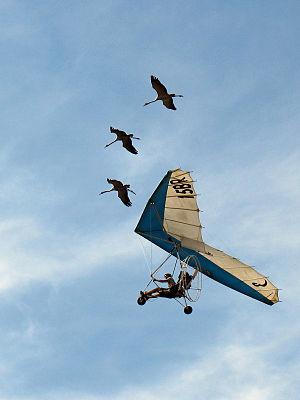
La Grue cendrée est un grand oiseau de la famille des gruidés.